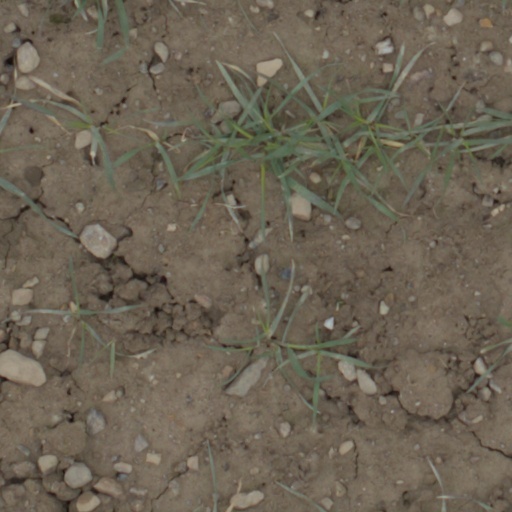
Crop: wheat